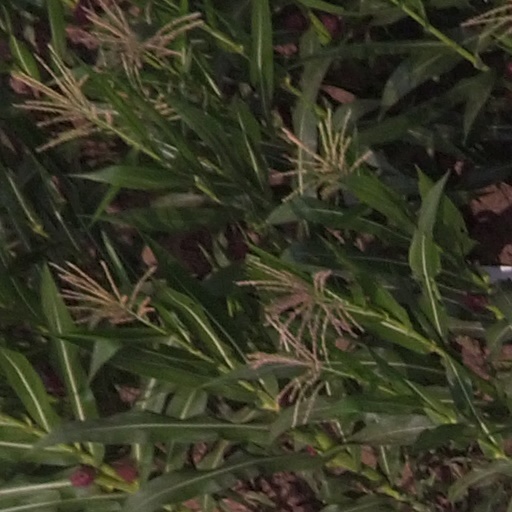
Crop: maize; corn